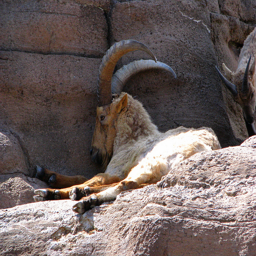
A goat with long horns laying on top of a rock.
THERE IS A RAM THAT IS LYING DOWN
there is a large goat sitting and leaning on a rock
a ram lying on a stone surface next to a stone wall
An old goat with big horns resting in the shade